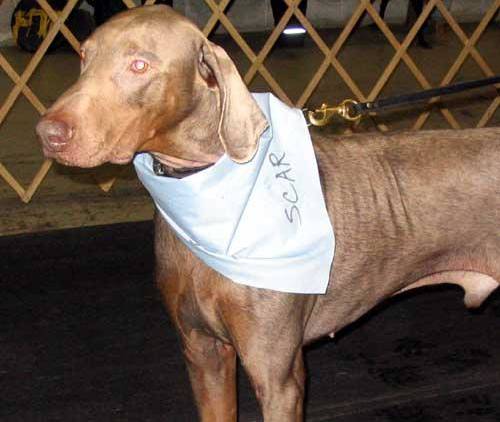
Label: dog